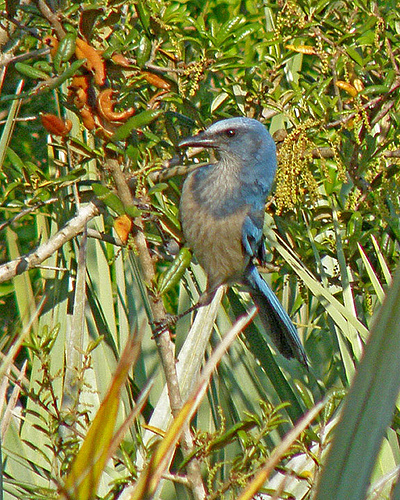
the bird had a blue body and tan chest and belly.
this is a blue bird with a beige belly and a black eyeringa small bird with a grey head and nape, with grey and brown covering the rest of its body, and black tarsus and feet.
long bird with a blue head, grey feathers & a long blue tail.
this bird is brown and has blue on its back and has a long, pointy beak.
this beautiful bird has a blue head and wing and long rectrice on his tail with gray breast and belly.
this bird has wings that are blue and has a white bellysmall/medium bird, greyish belly, baby blue crown neck and tail and wings long beak
this bird is grey with blue and has a long, pointy beak.
this bird has wings that are blue and has a grey belly
Species: Florida Jay